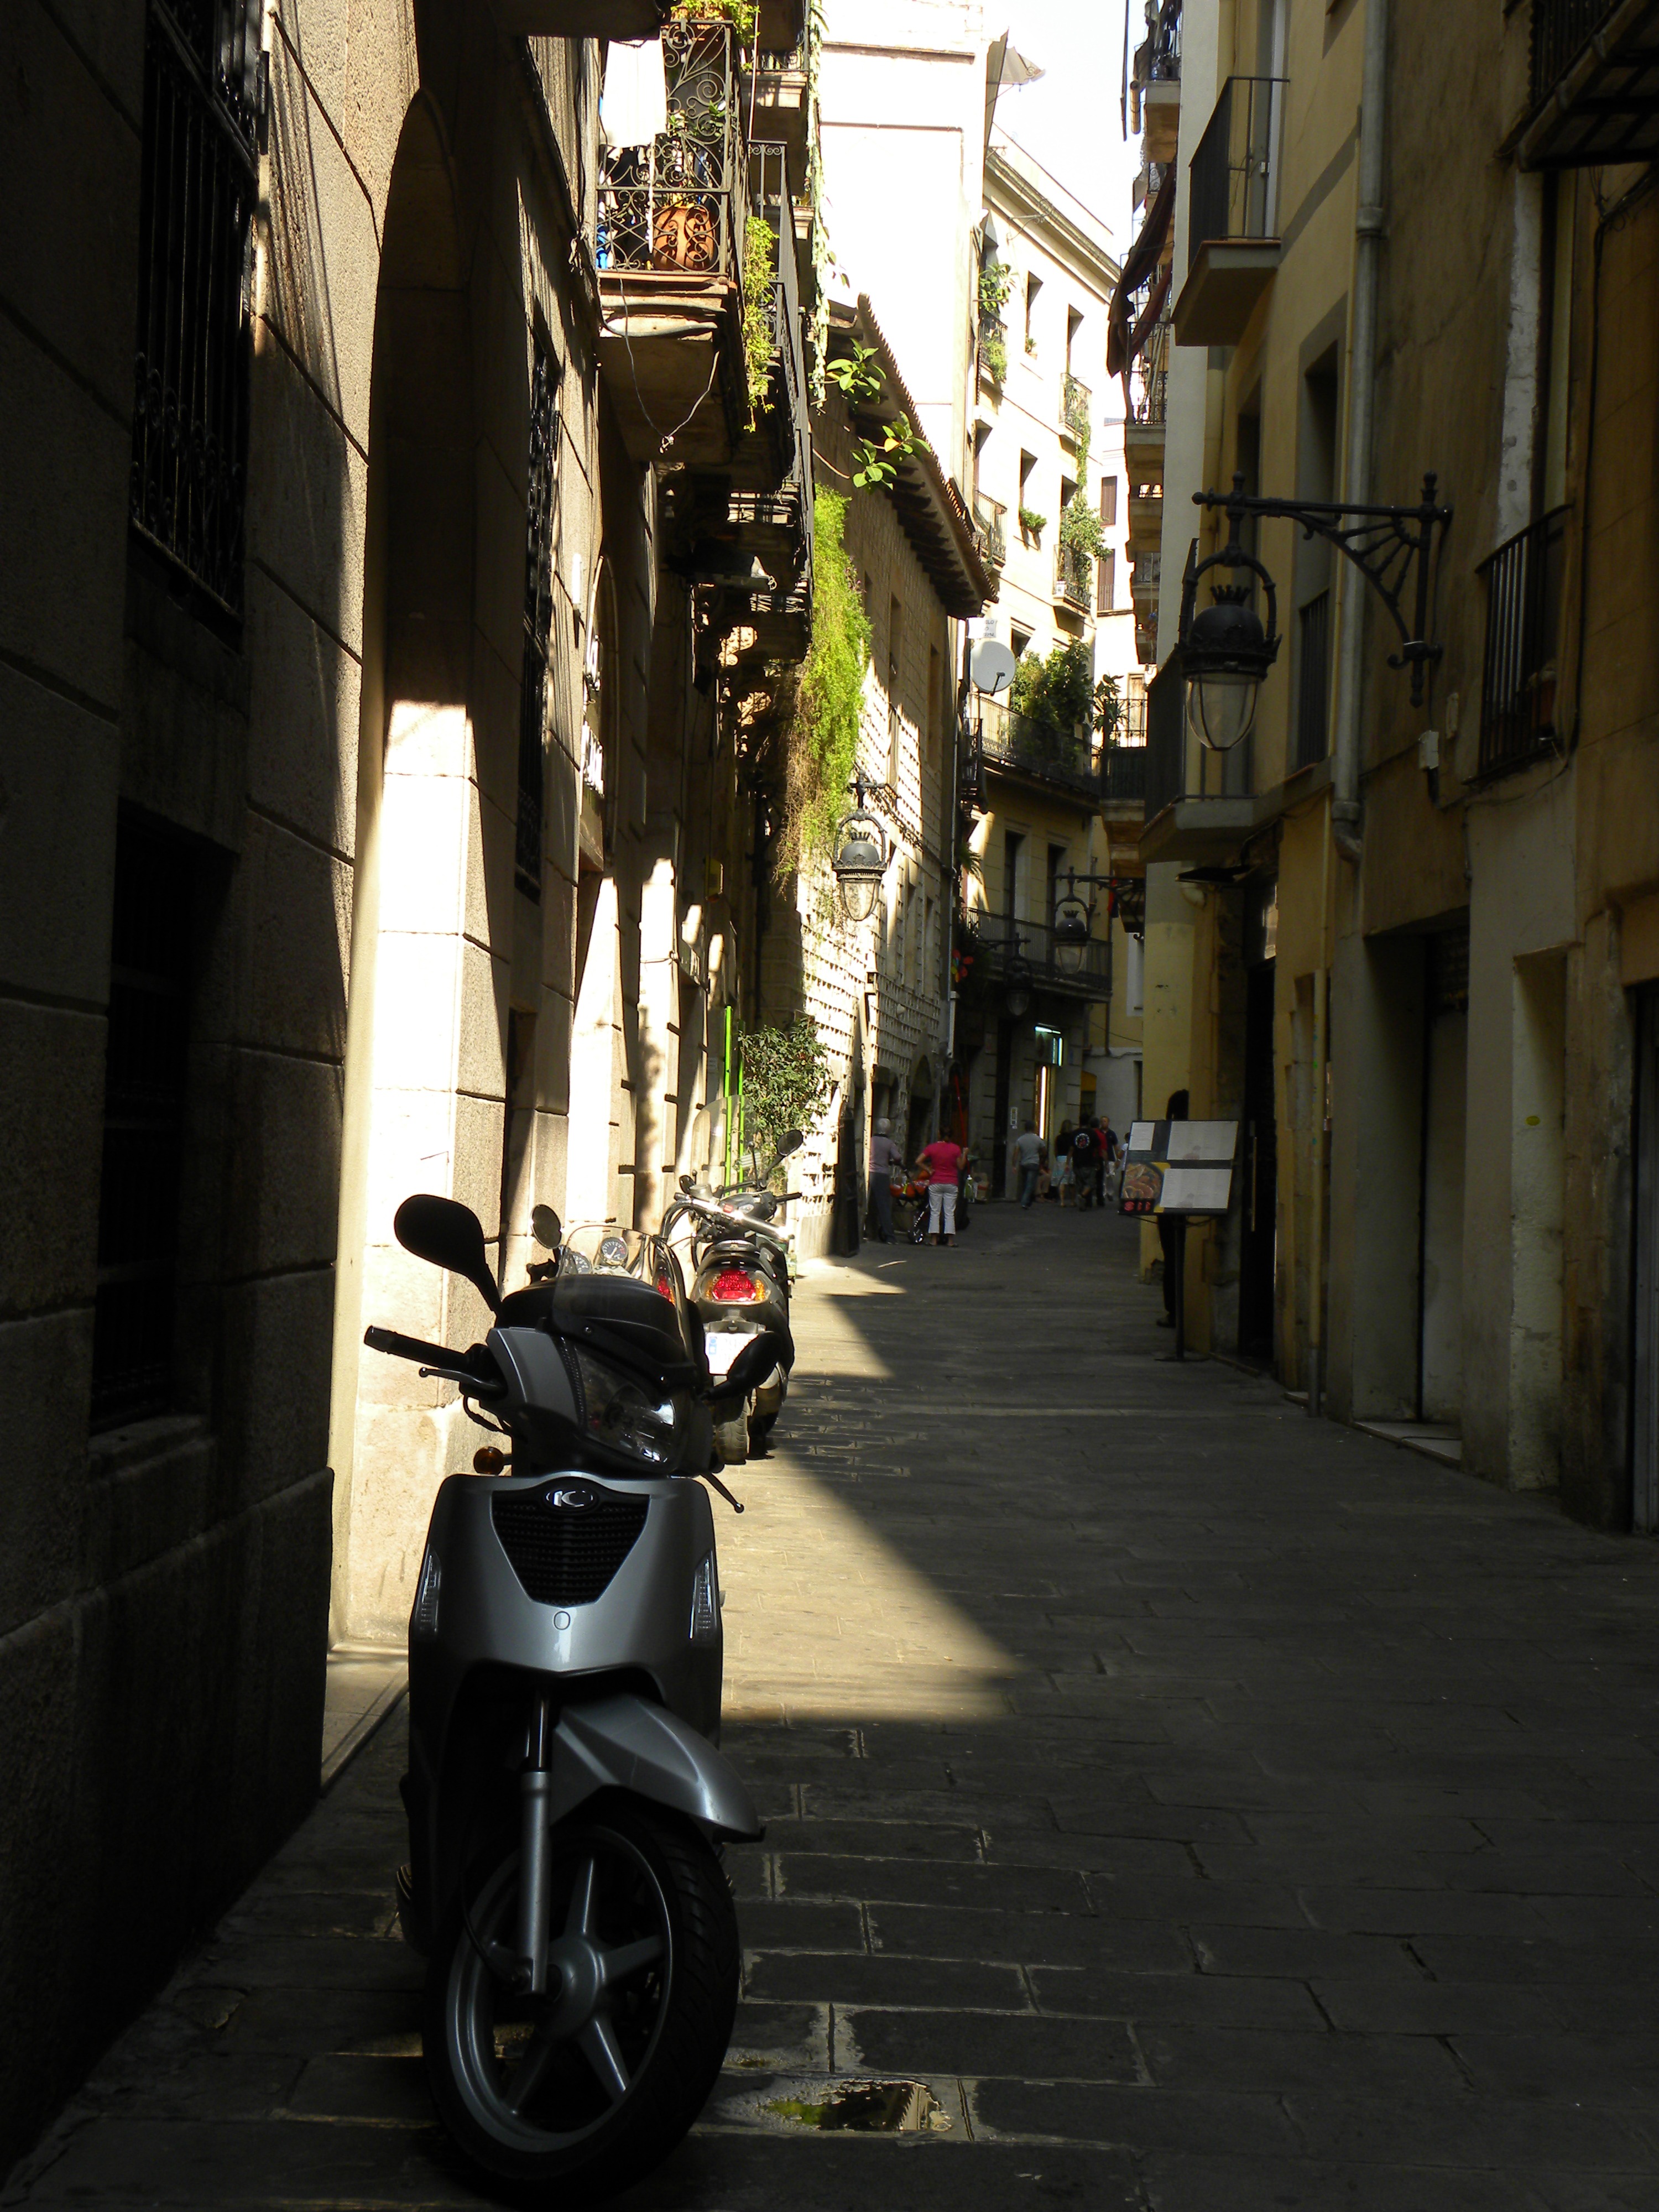
road, street, alley, city, narrow, travel, vehicle, scenic, motorcycle, black, lane, street scene, infrastructure, scene, spanish, urban area